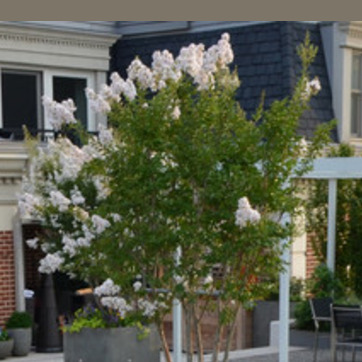
Material: foliage